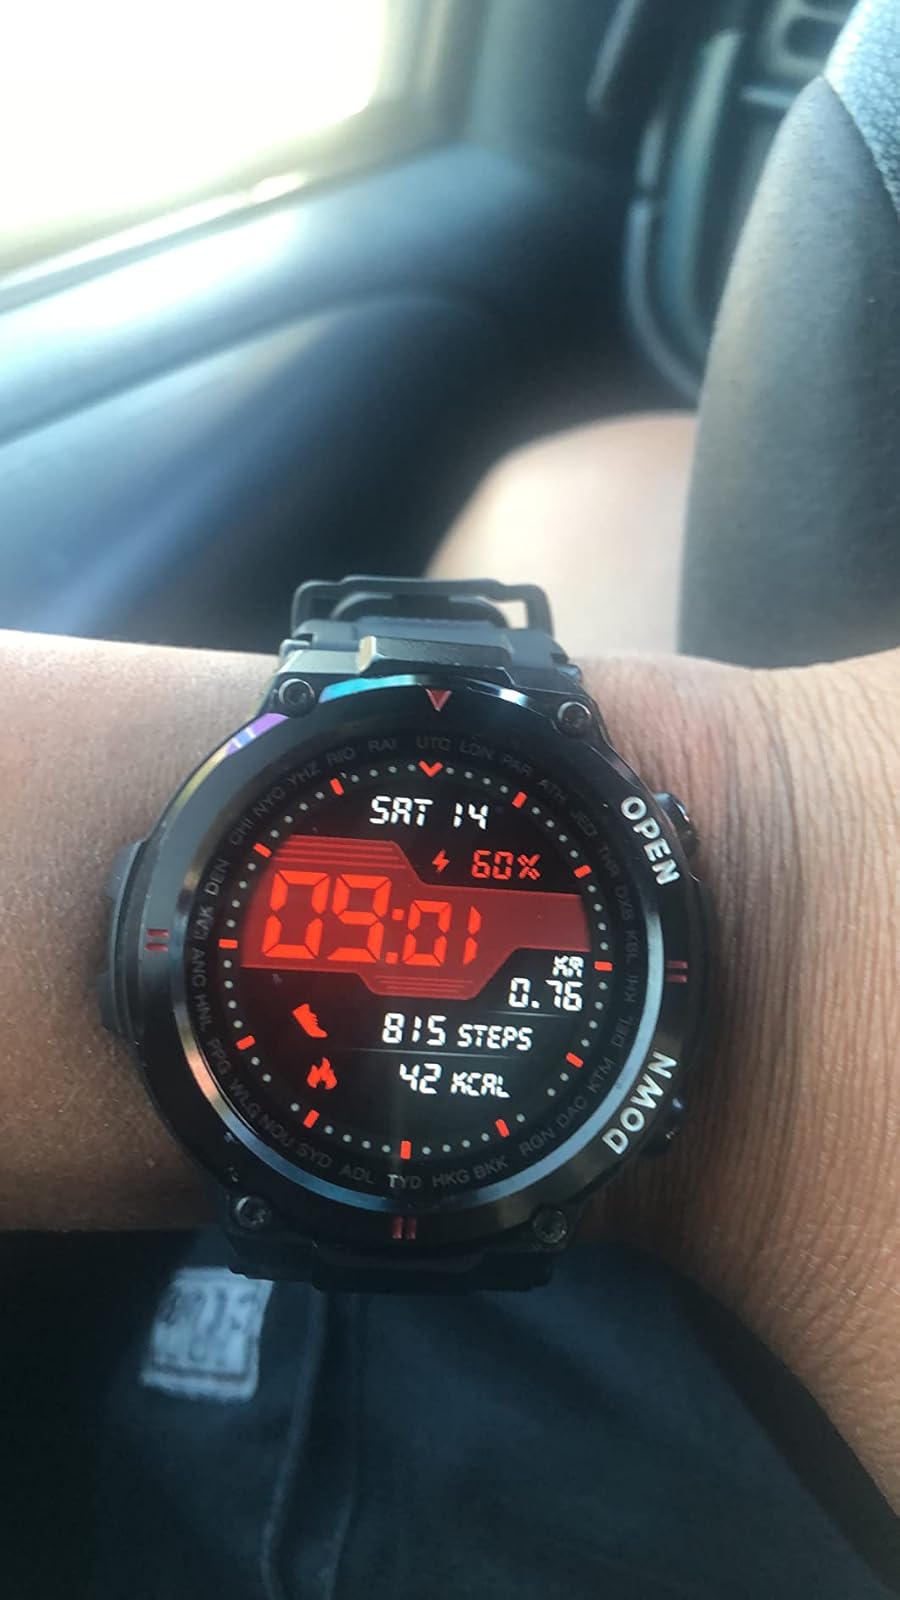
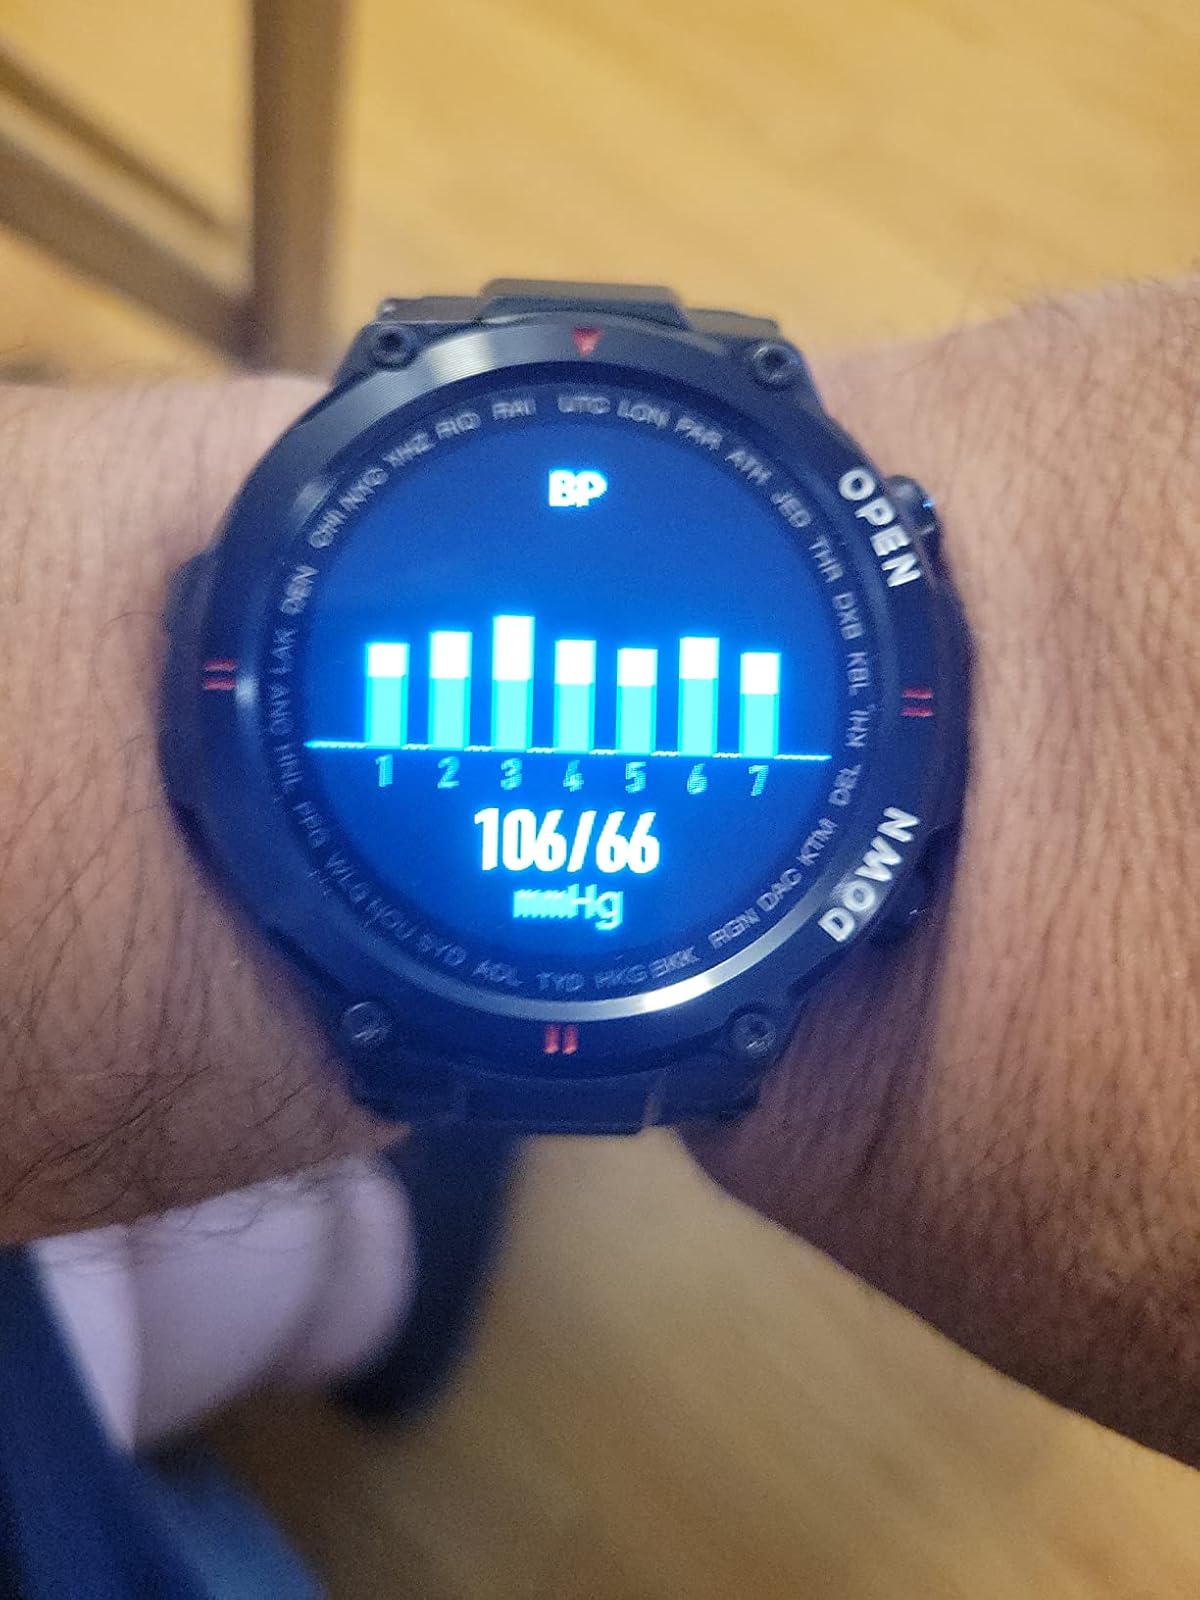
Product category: smartwatch
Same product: yes